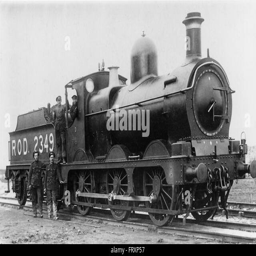
steam locomotive at docks when serving